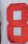
Number: 8